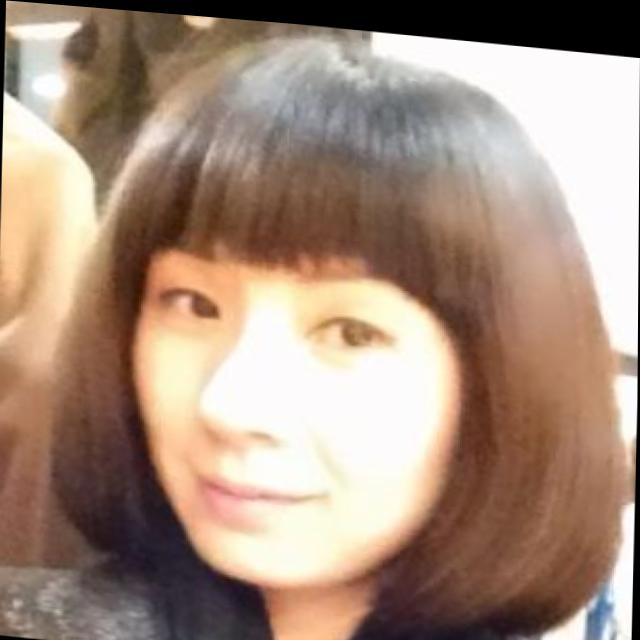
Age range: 21-44